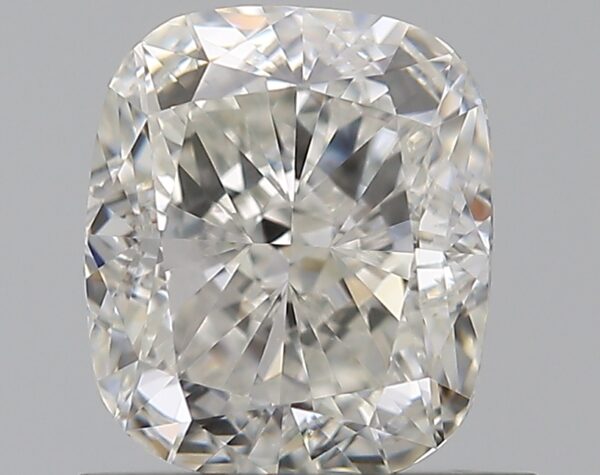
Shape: cushion
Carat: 1
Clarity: VS2
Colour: H
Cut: EX
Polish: EX
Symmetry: VG
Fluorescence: M
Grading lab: GIA
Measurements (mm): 6.08 x 5.23 x 3.55